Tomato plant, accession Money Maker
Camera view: bottom (45 deg); turntable rotation: 60 degrees
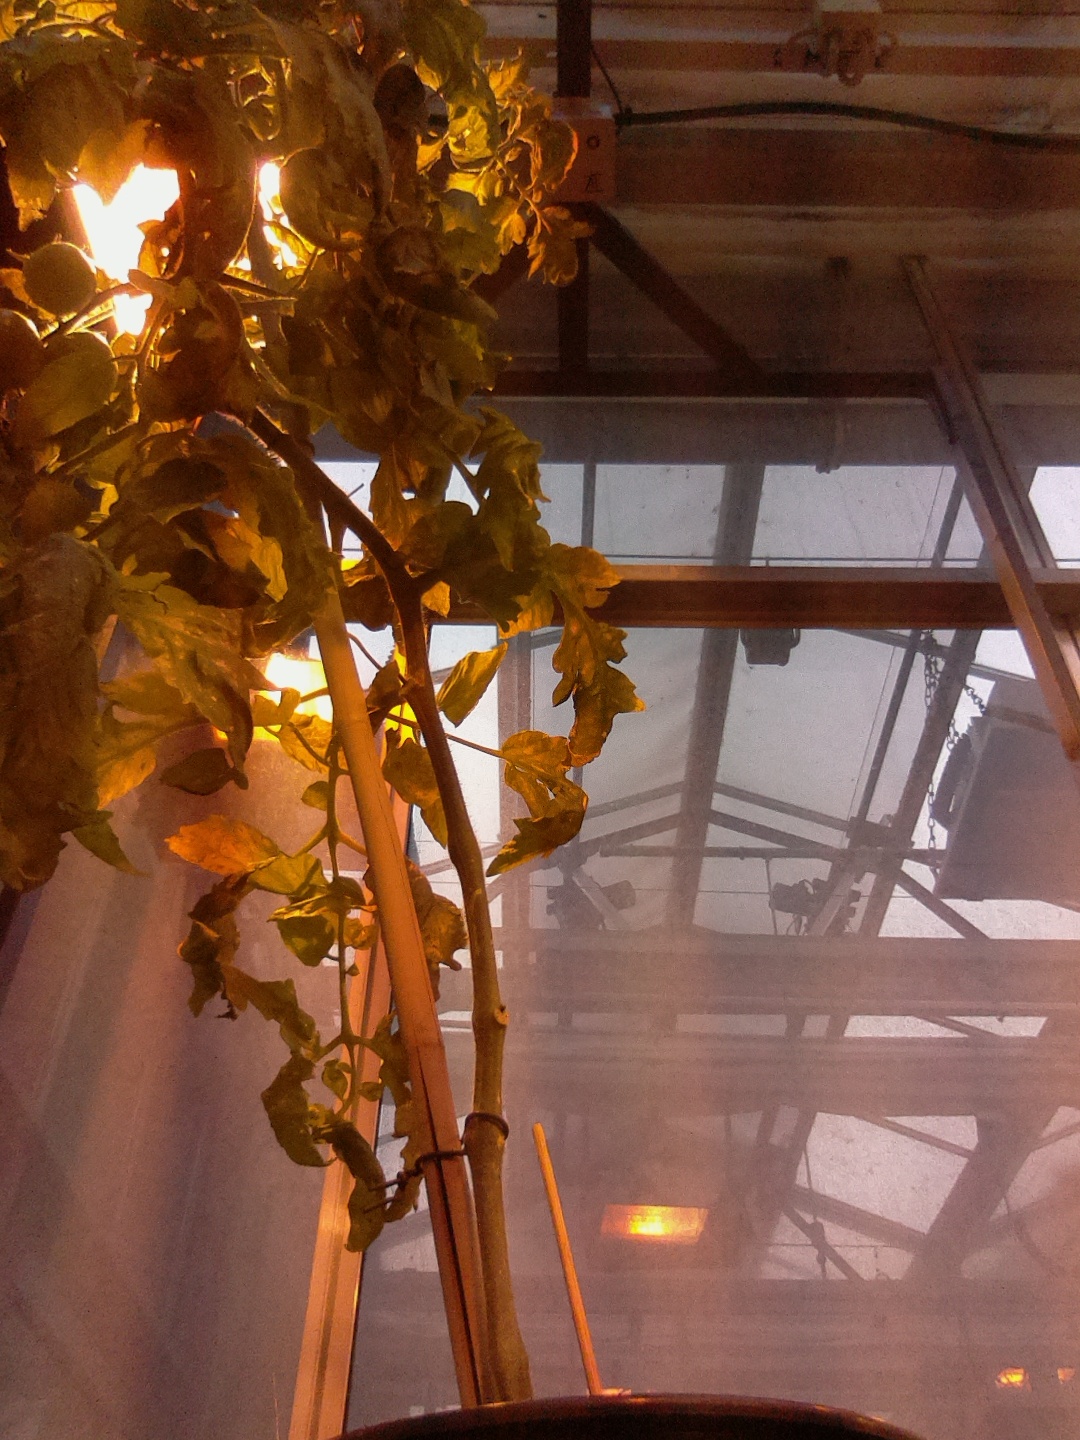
BBCH growth stage 77: 70%-80% of final fruit size